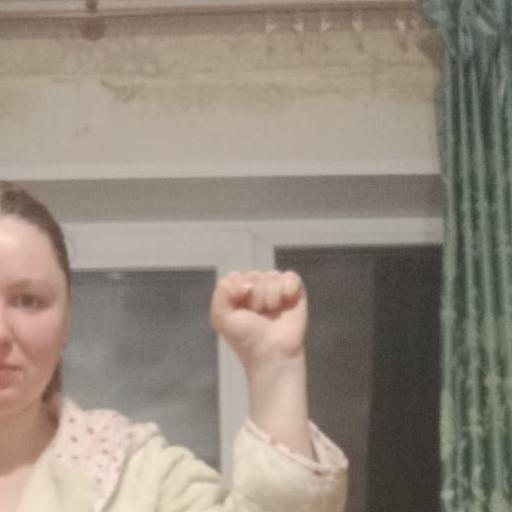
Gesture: fist